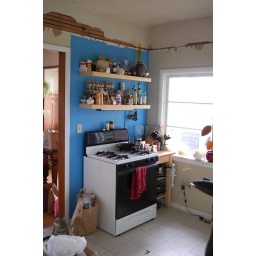
We have a nice big window here but no counter space and we really need a hood over the stove